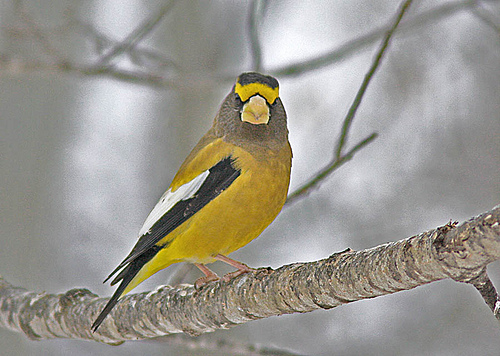
this bird has a unique head with the pattern appearing as if it has a mask on.
this is a yellow bird with a white and black wing and a gray throat.
medium sized bird with rounded dark yellow belly, white coverts, black secondaries, and a yellow superciliary.
this yellow breasted bird has black secondaries,white rump,yellow beak,black crown,yellow supercillary,and orange legs.
this bird has a grey crown, a yellow bill, and a yellow breast
this bird has wings that are black and white and has a yellow body
this bird has wings that are black and has a yellow body
this primarily yellow bird has contrasting hues of white on its secondaries and black on its primaries
this bird has wings that are black and has a yellow bellya bird with a yellow breast and black and white feathers.
Species: Evening Grosbeak